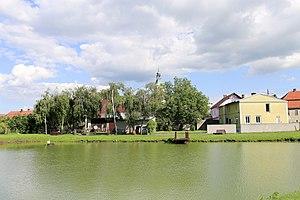
Maciowakrze est une localité polonaise de la gmina de Pawłowiczki, située dans le powiat de Kędzierzyn-Koźle en voïvodie d'Opole.